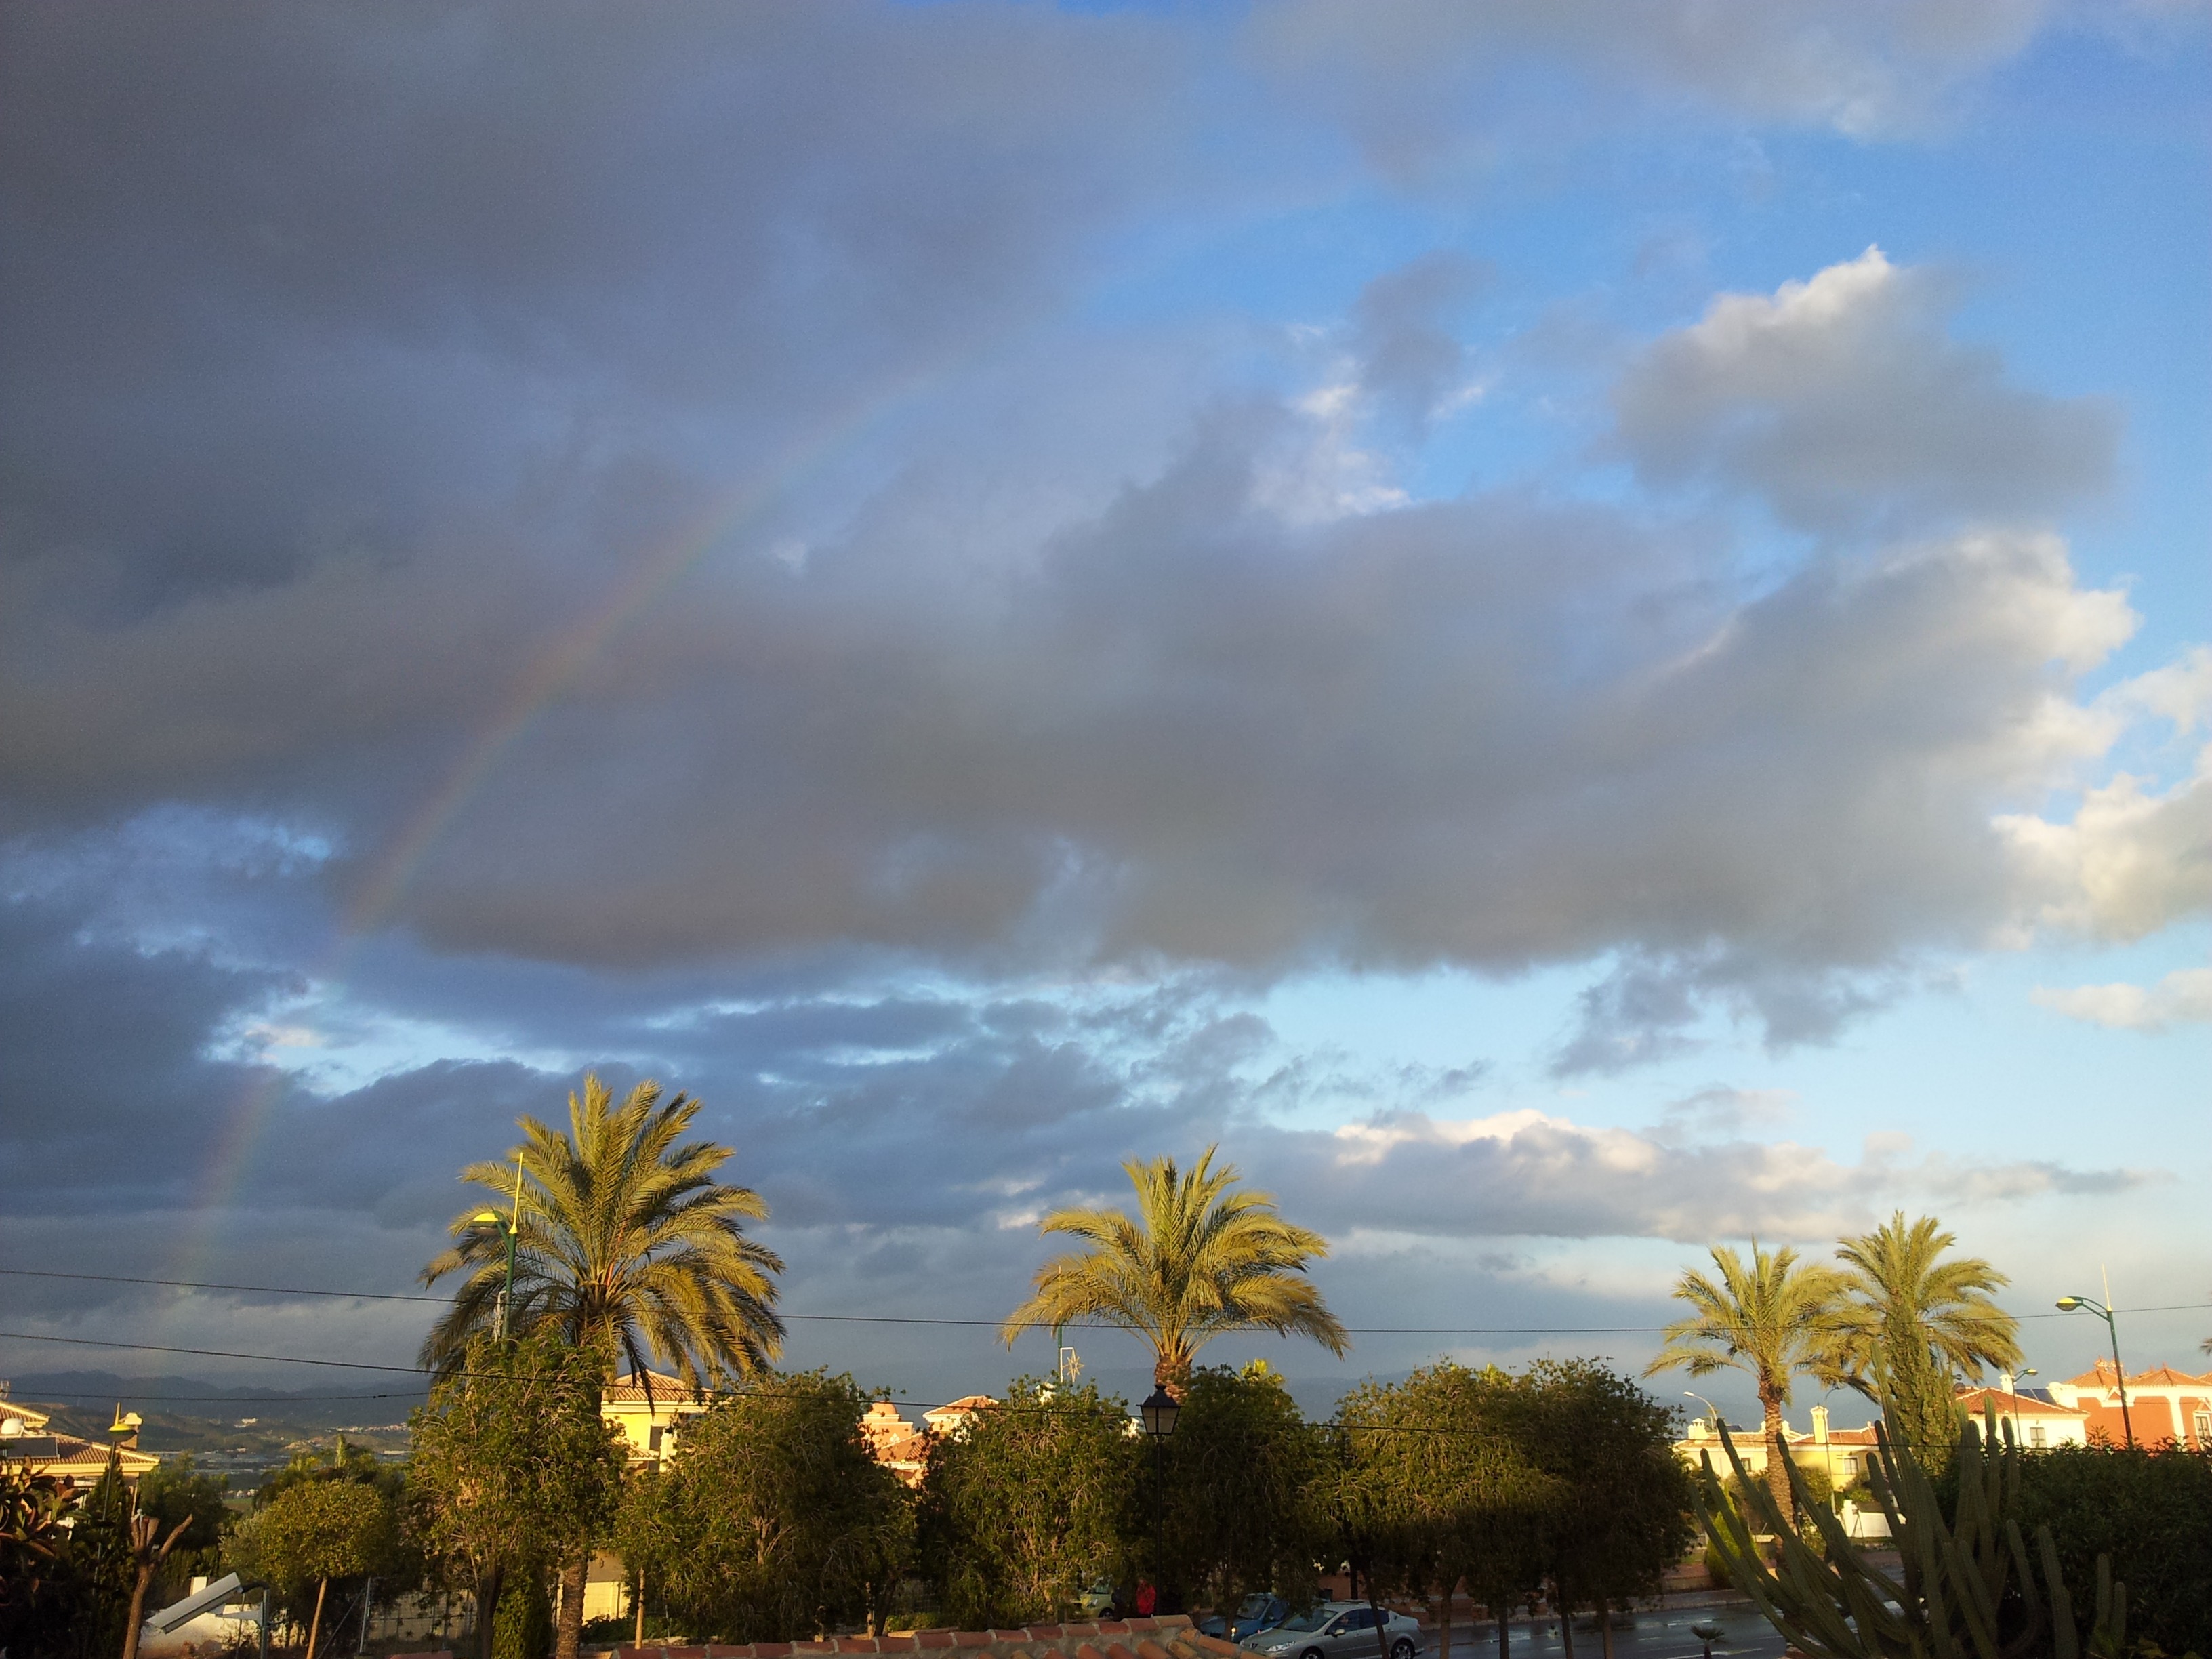
landscape, sea, tree, nature, horizon, cloud, sky, sunrise, sunset, field, sunlight, morning, rain, time, dawn, dusk, evening, weather, rainbow, meteorological phenomenon, alhaurin